Leopold von Hoesch

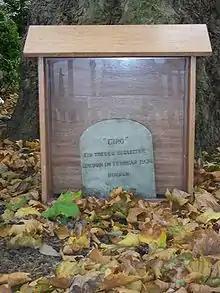
The grave of Giro, von Hoesch's dog, stands outside the former German Embassy in London.

Leopold von Hoesch (10 June 1881 – 10 April 1936) was a career German diplomat. Hoesch began his political career in France as the "chargé d'affaires" in 1923. After the recall of the German ambassador in 1923 after the Ruhr crisis, Hoesch was appointed acting head of the German Embassy in Paris. There, Hoesch worked closely with German Foreign Minister Gustav Stresemann. Hoesch played an important role in the Locarno Treaty of 1924.